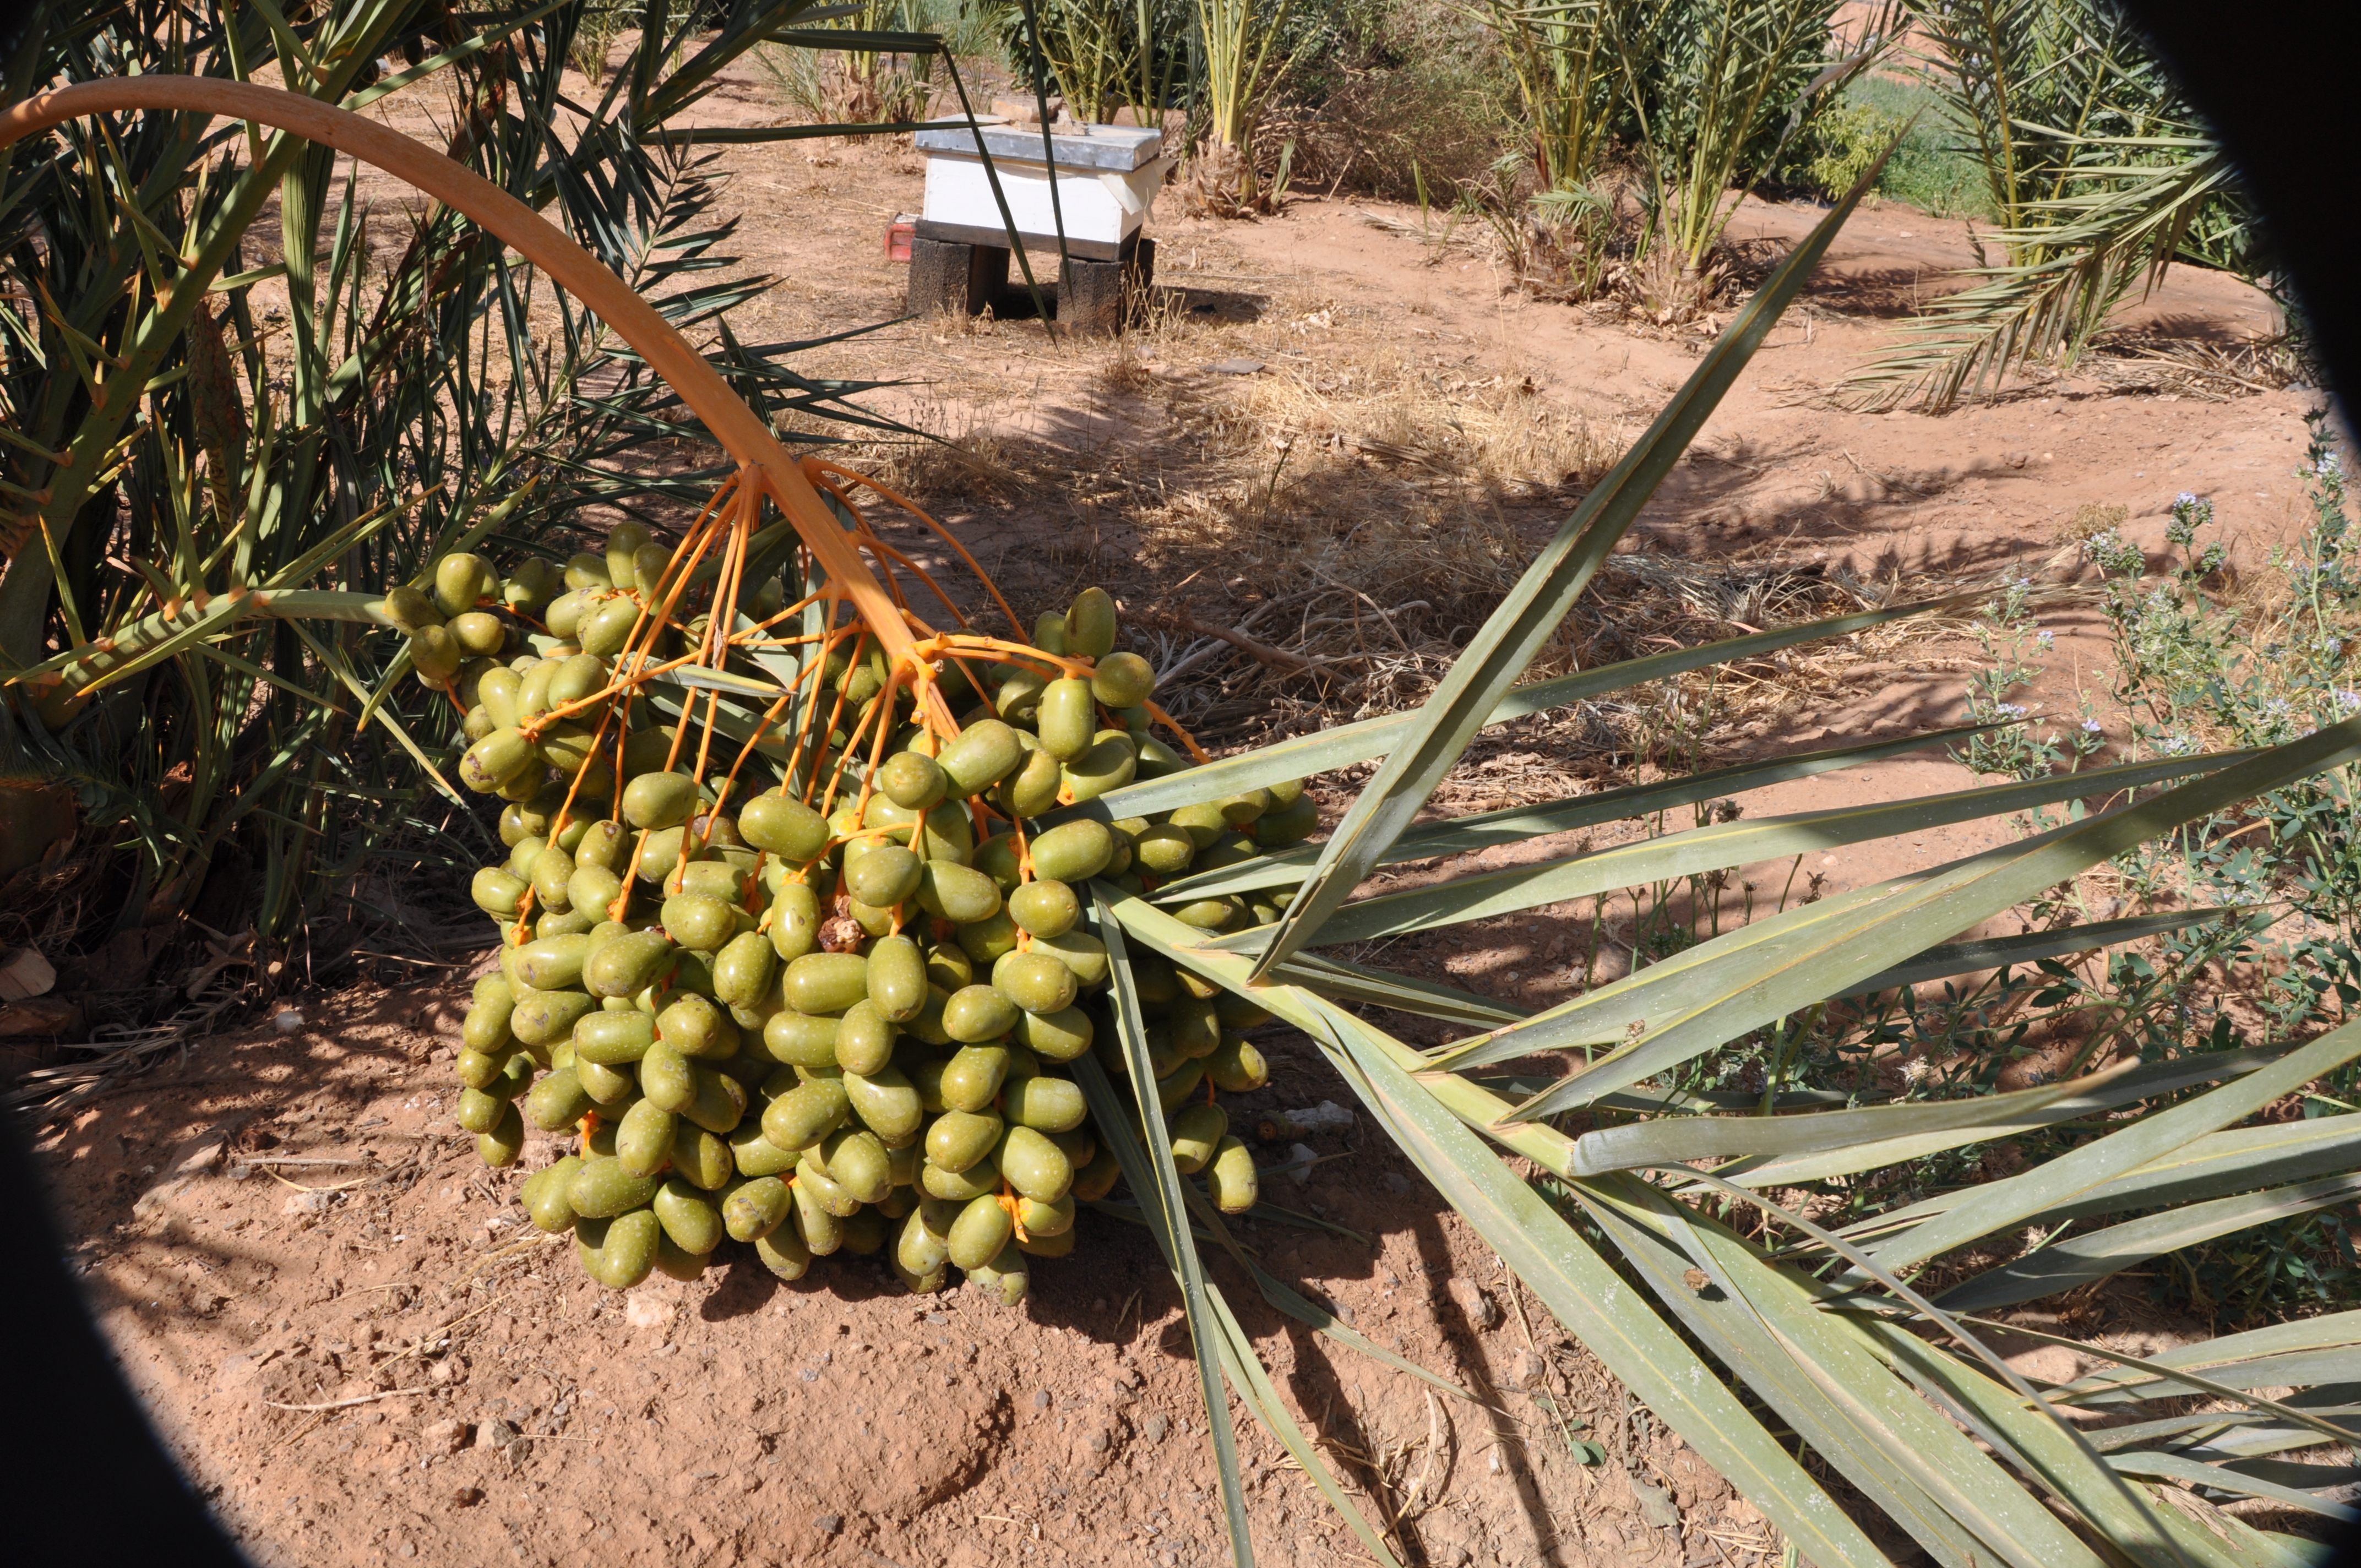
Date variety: Boufagous